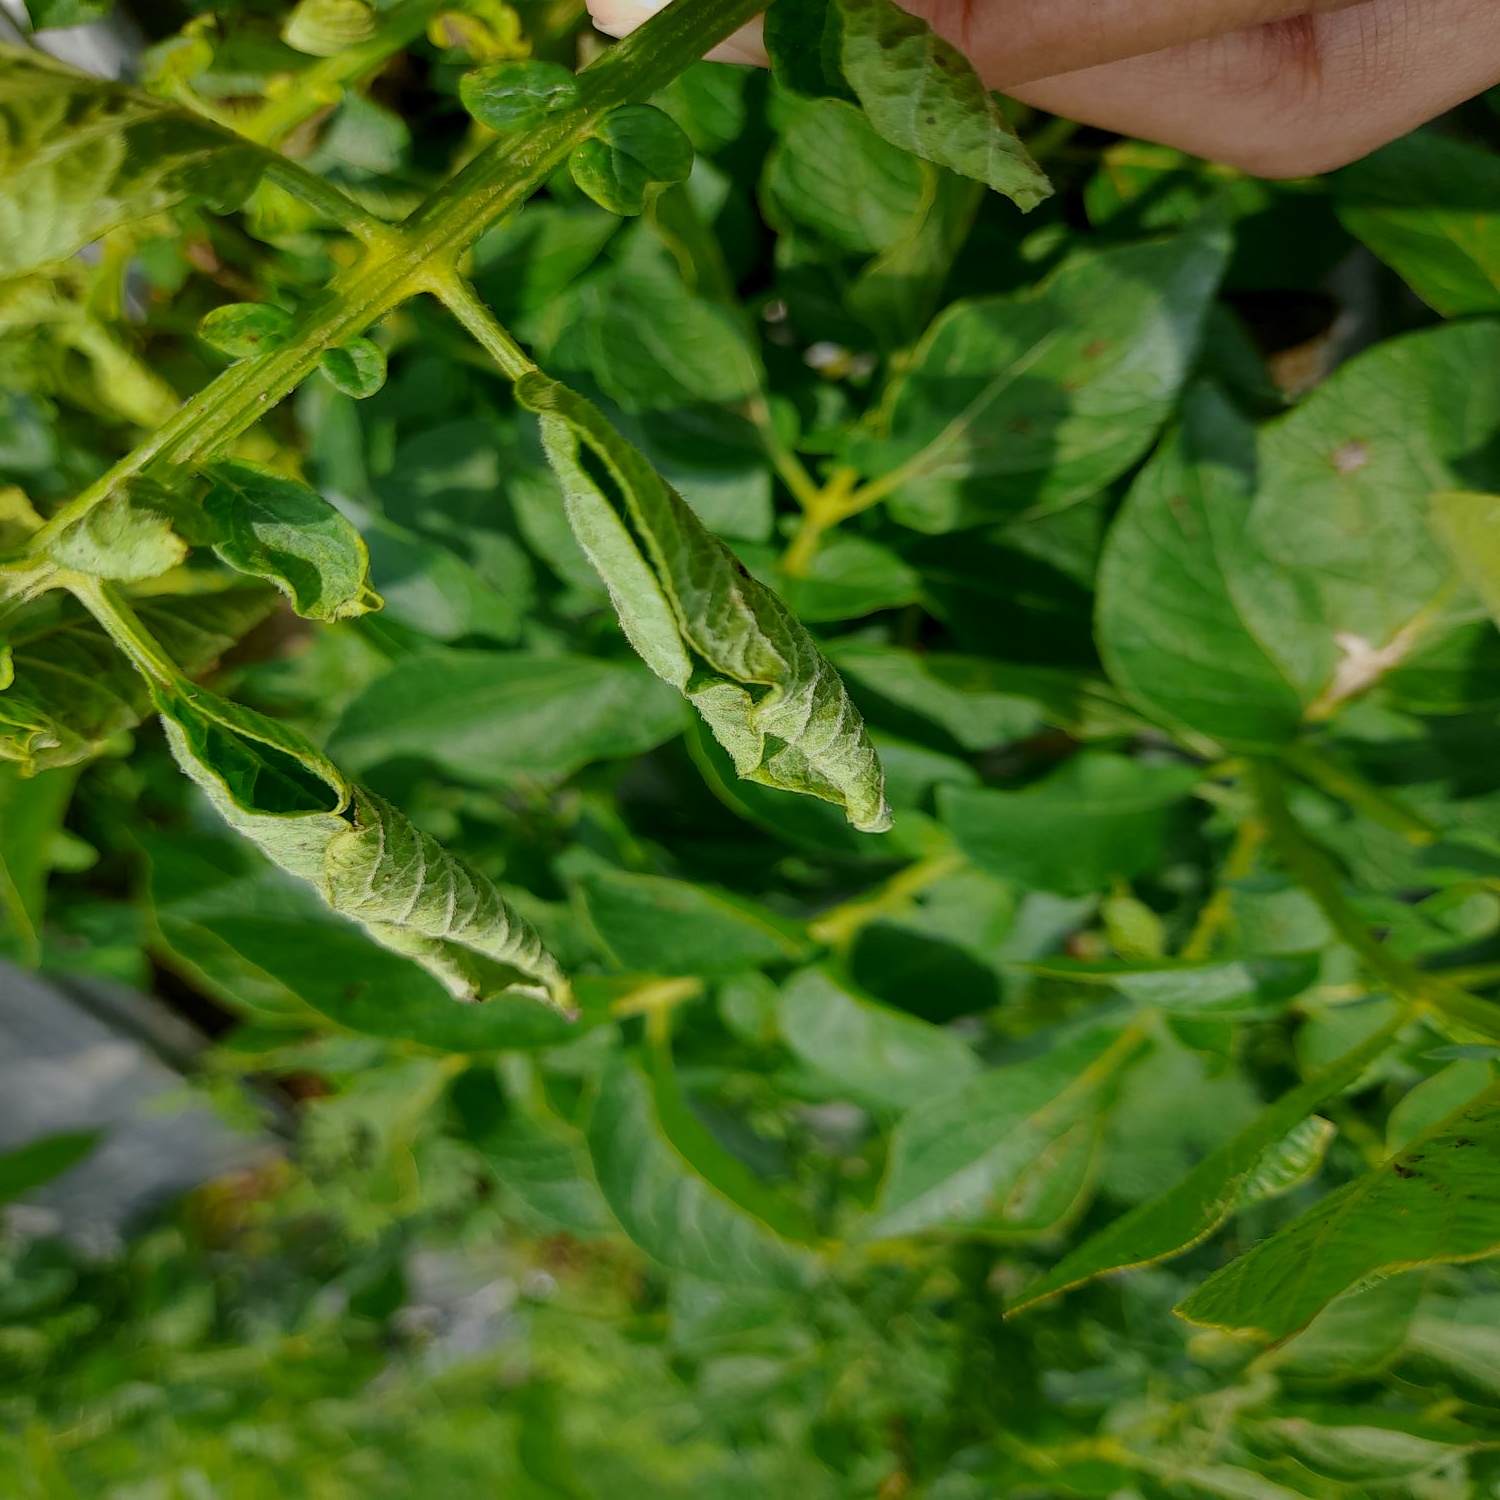
Etiqueta: Pudricion_Parda